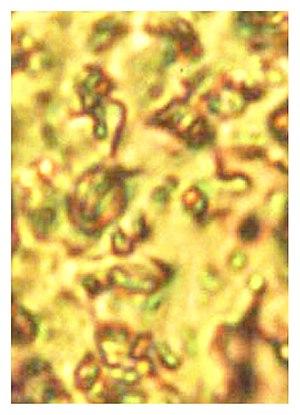
Trypanosoma antiquus est une espèce disparue de flagellés parasites.